Sir James Wright, 1st Baronet

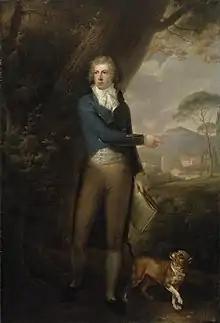
George Wright

Wright founded an artificial slate business on his estate in Woodford, noticed in "Environs of London" by Daniel Lysons, and mentioned by John Hassell as in a building using such slates. The product was publicised in an anonymous pamphlet of the 1780s, particularly directed towards export to the West Indies. In 1776 Wright went into the business as proprietor by purchasing a patent, from Henry Cook of Norfolk. He refined on the manufacturing process by importing ideas from Italy. Wright also acquired several adjacent estates, including Monkham house and farm.